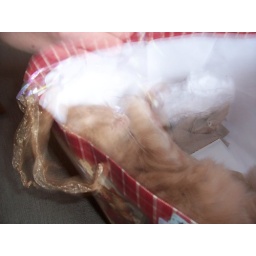
cat in the bag